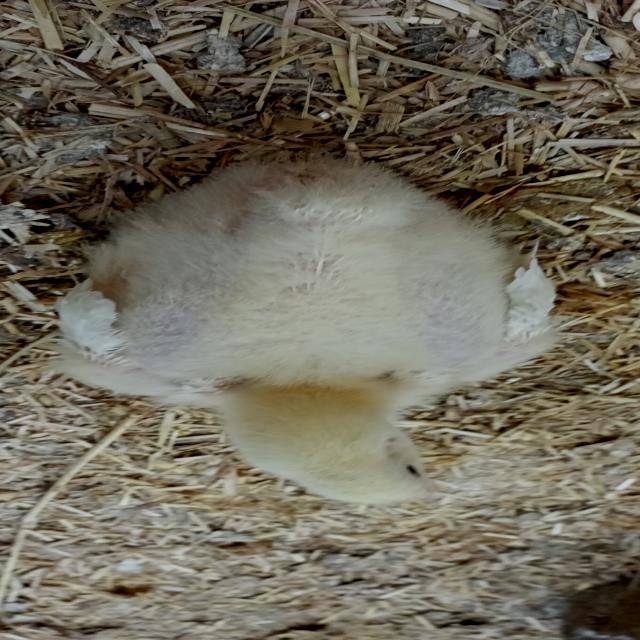
Weight: 601 g